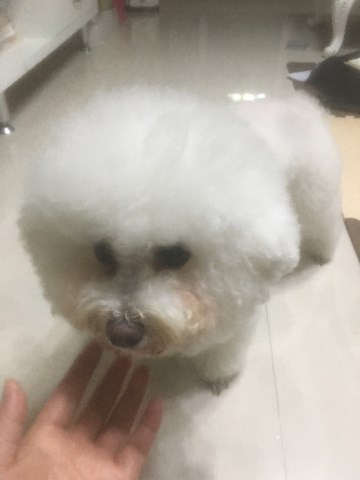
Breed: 3083-n000117-Bichon_Frise